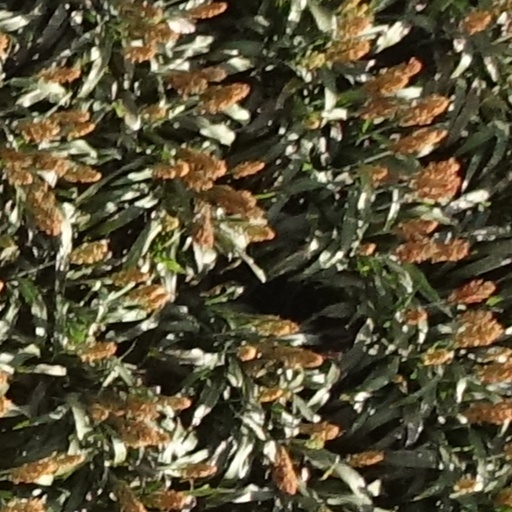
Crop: sorghum